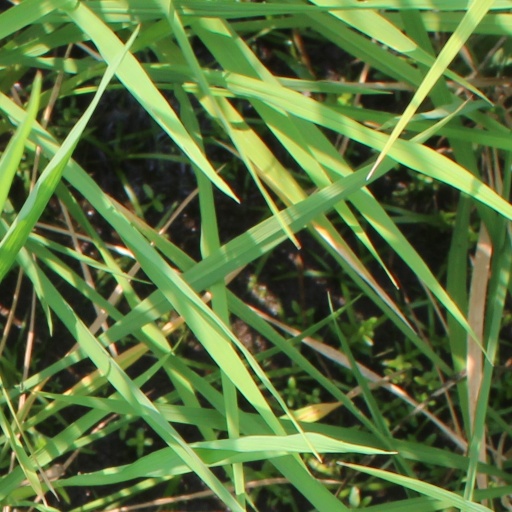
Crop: rice